National colours of the United Kingdom

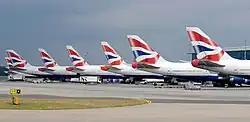
The colours on British airways parked at London Heathrow Airport

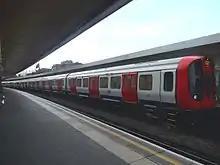
Red, white and blue tube train in London

Red, white and blue are also the colours of the London Underground, the rapid transit system of the United Kingdom's capital. Since the 1990s, the underground trains have been painted in red, white and blue.